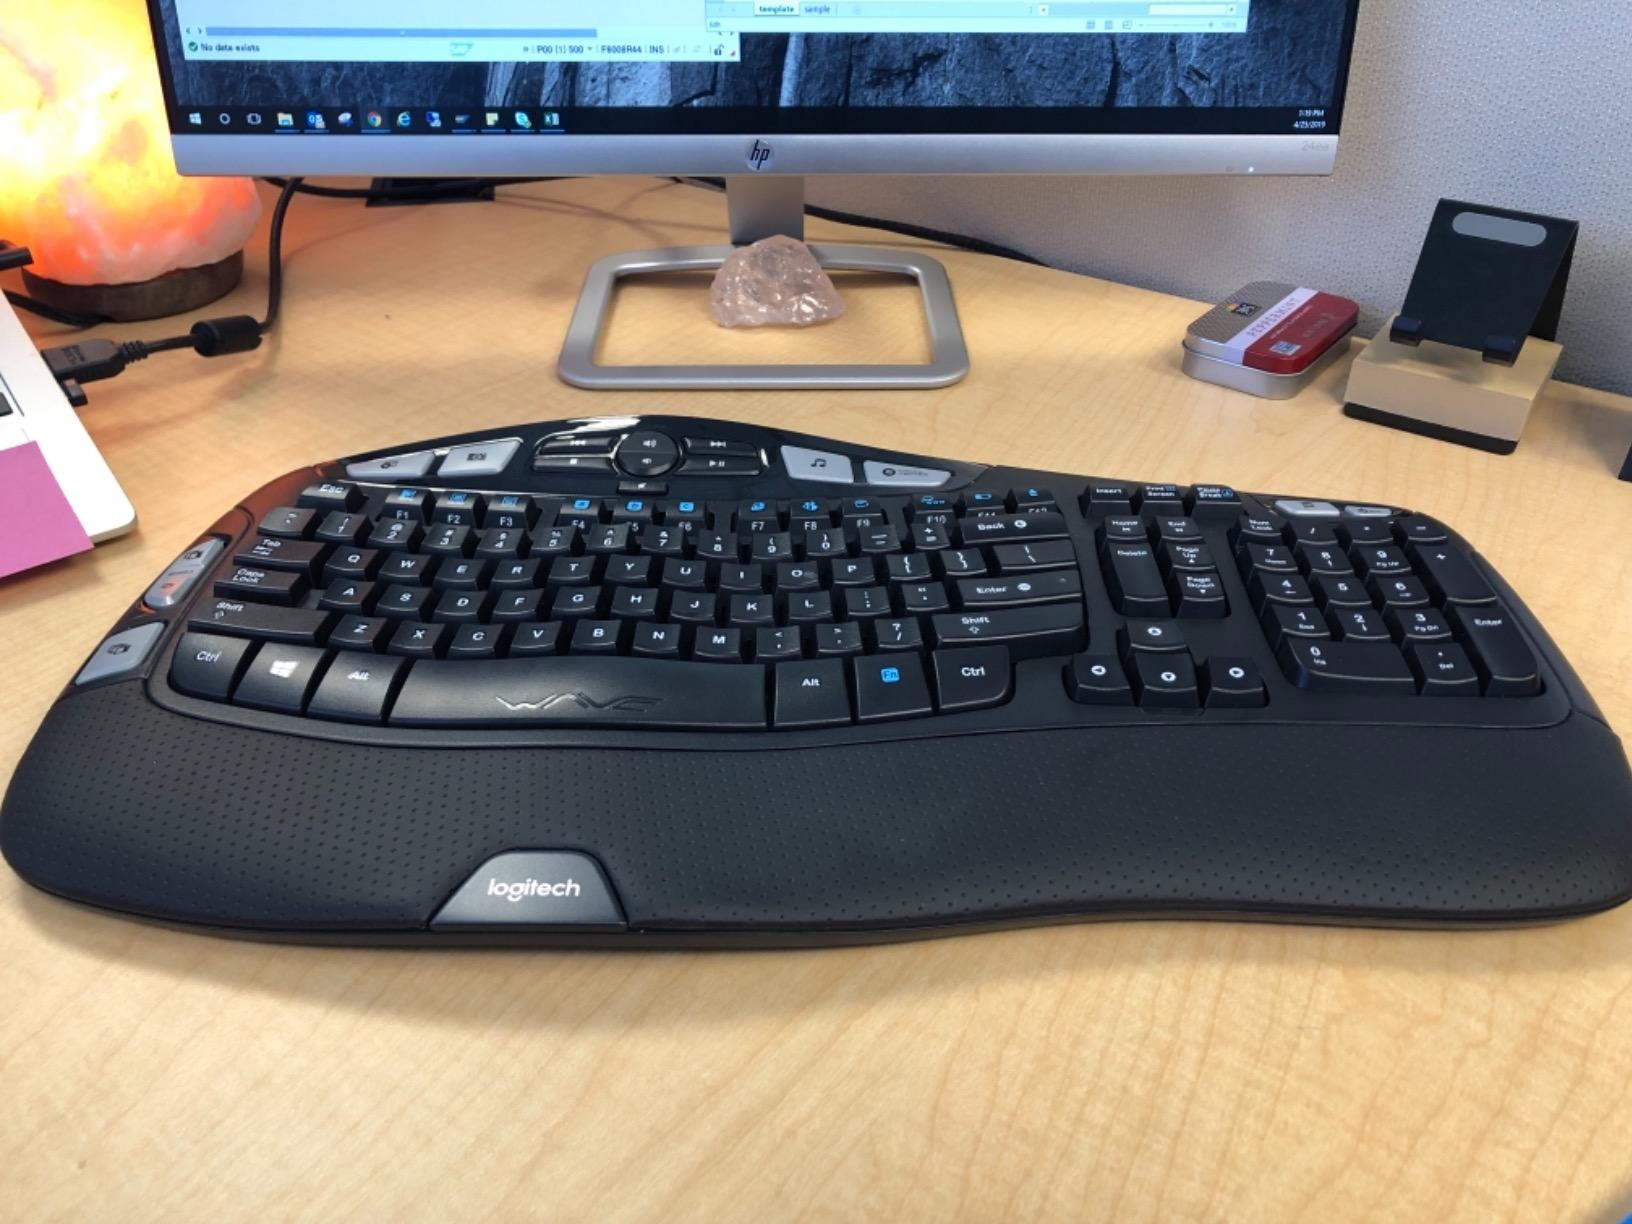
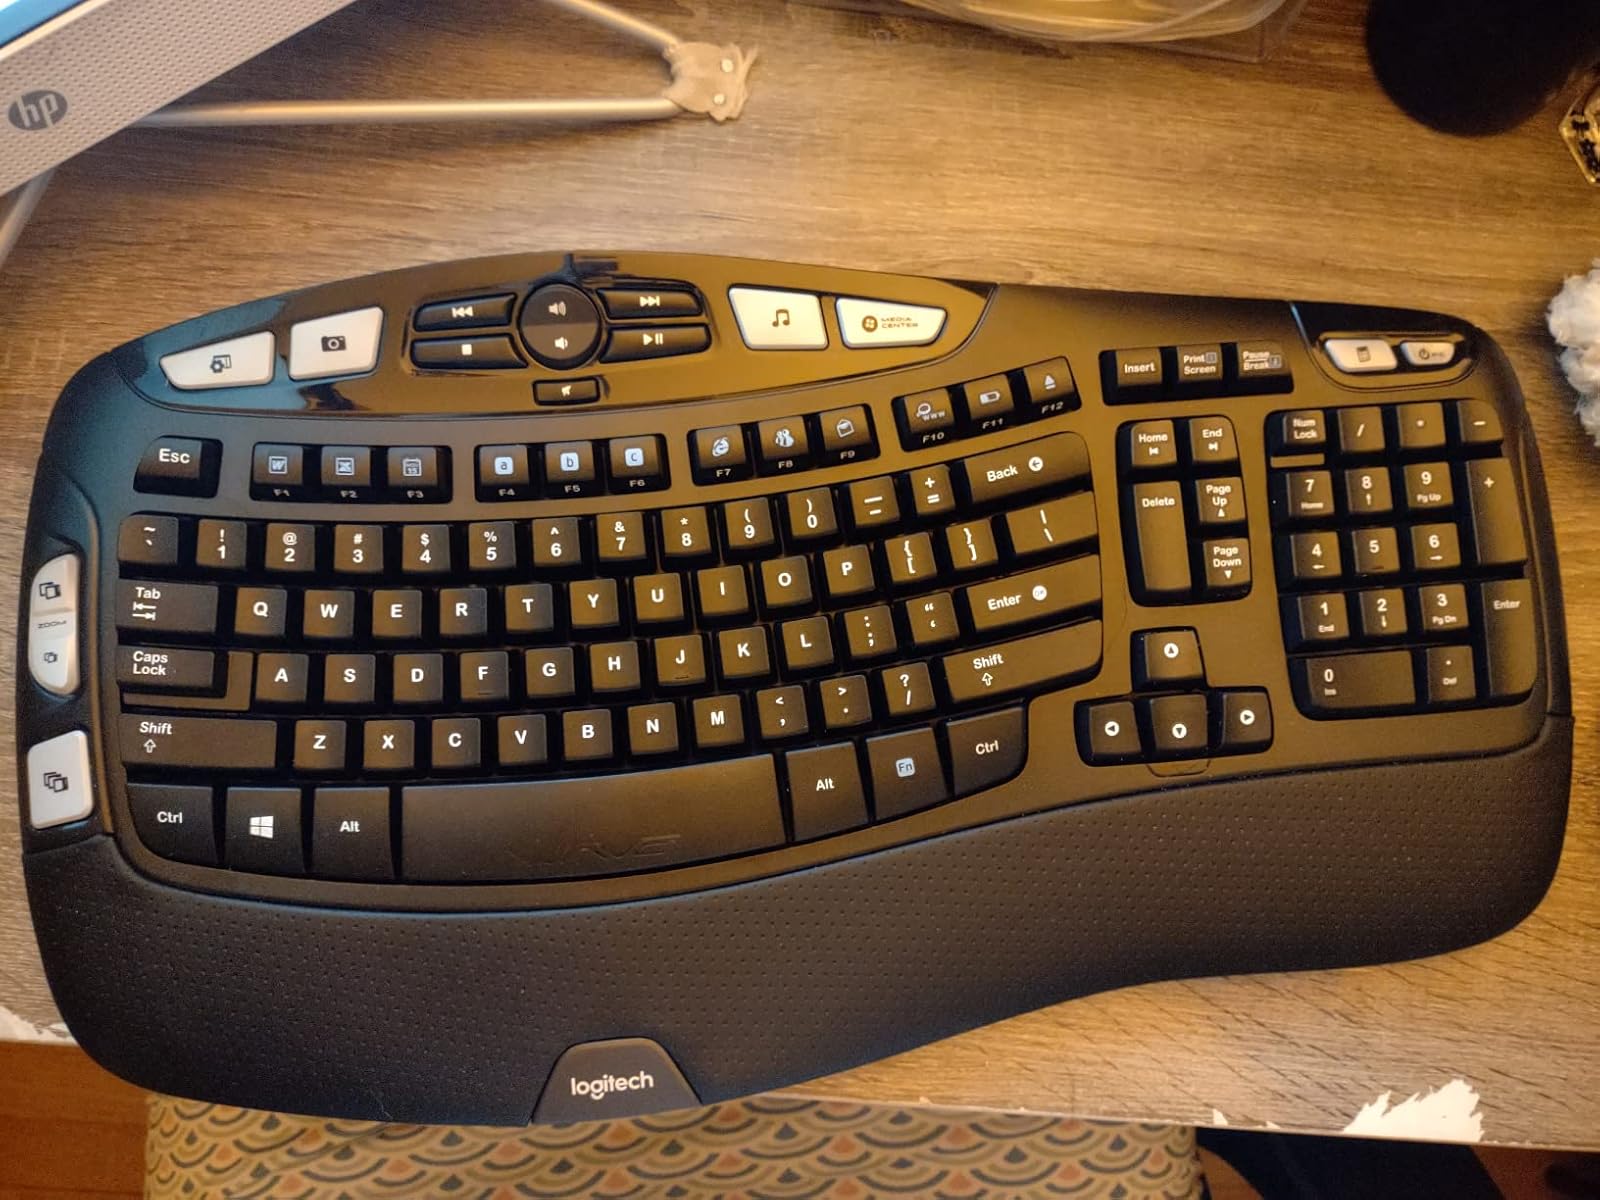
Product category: keyboard
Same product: yes